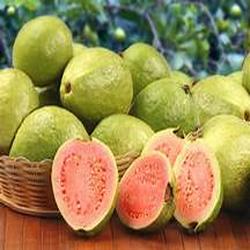
Label: Guava